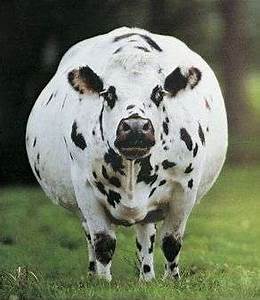
Label: mucca